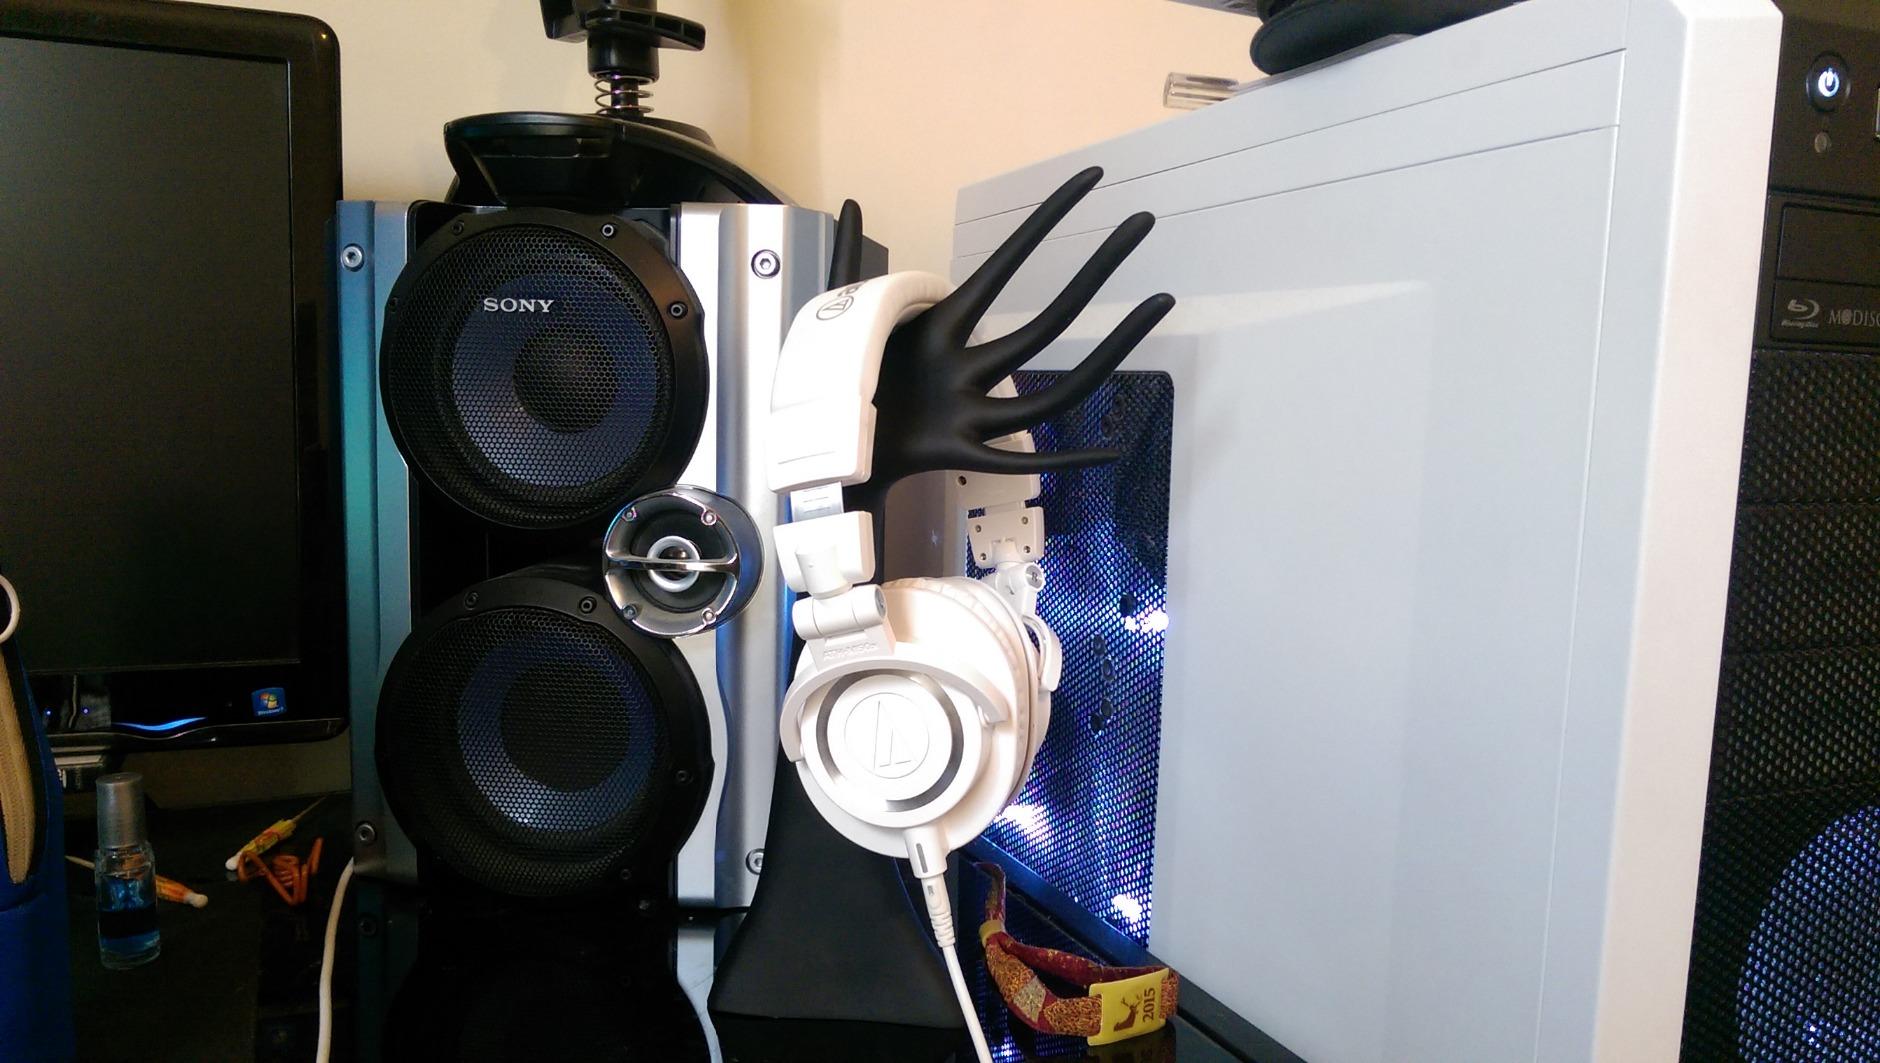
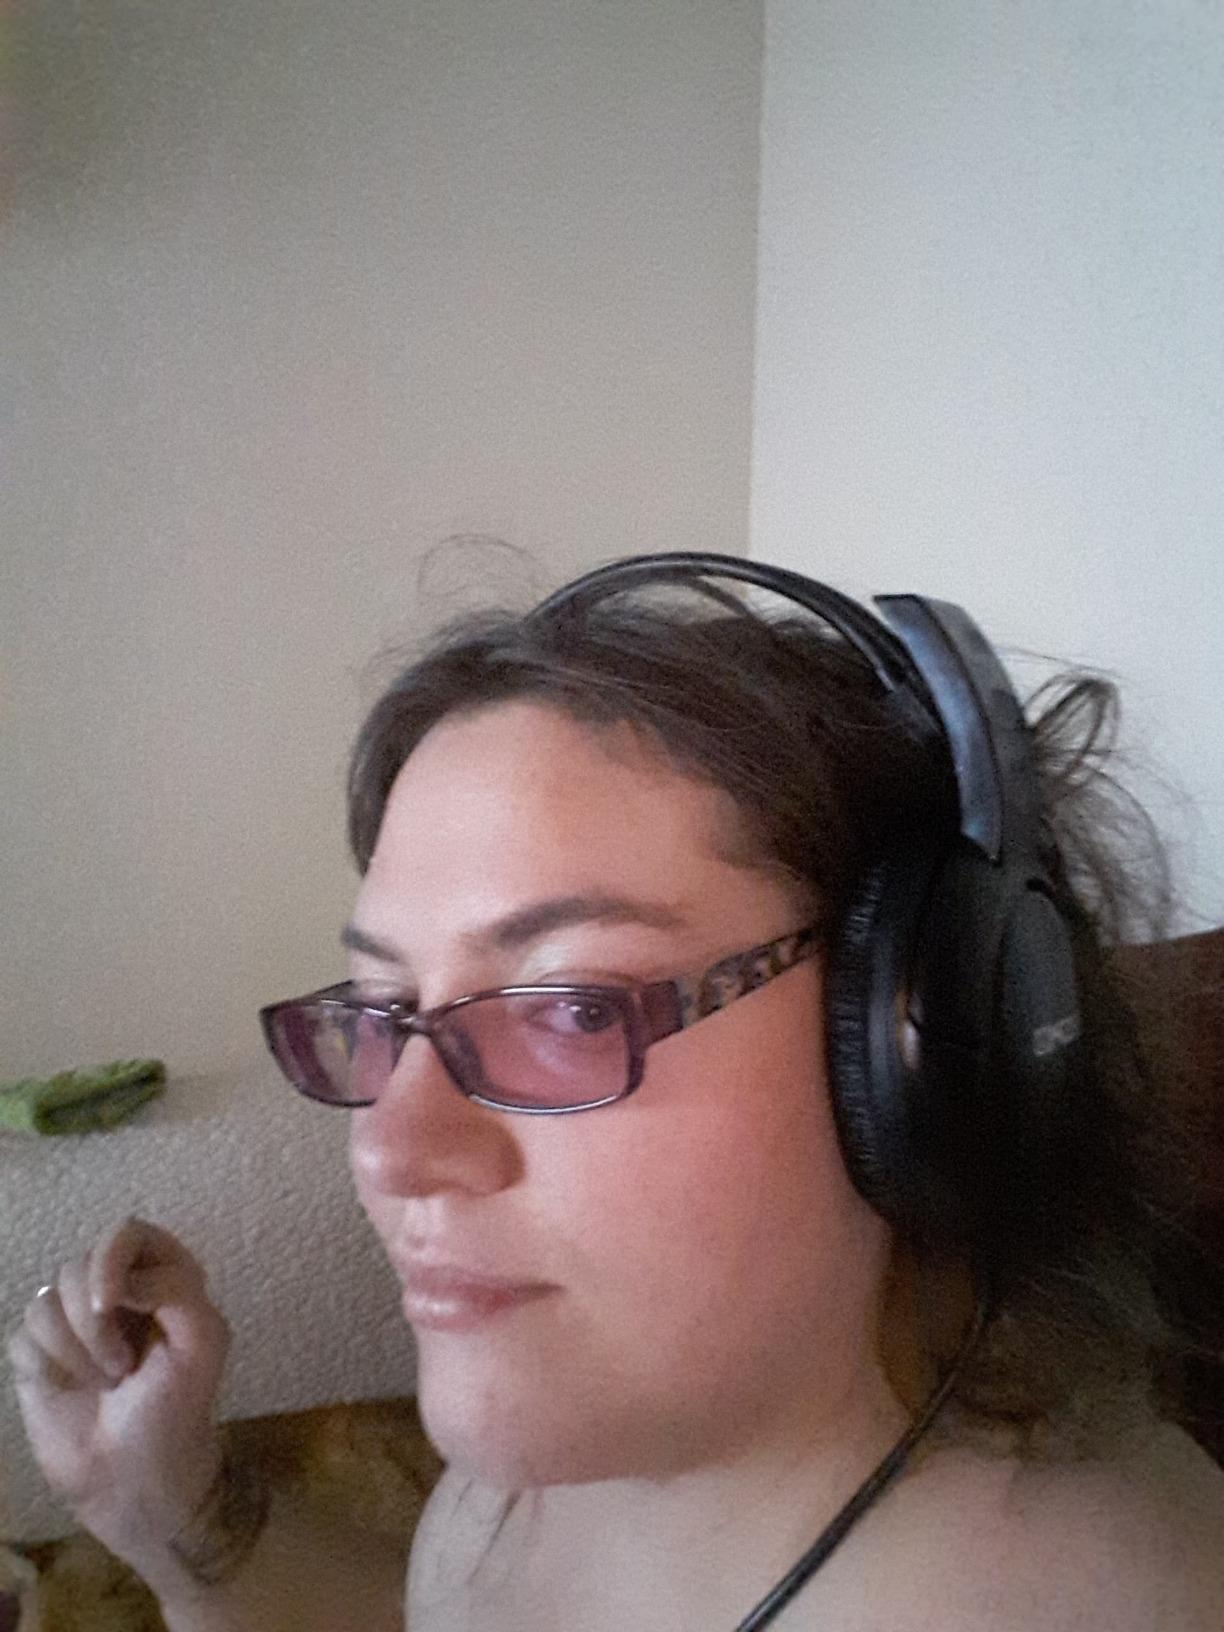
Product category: headphones
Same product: no